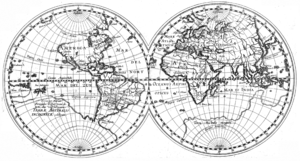
Pedro Fernandes de Queirós, né à Évora en 1565 et mort à Panamá en 1614, était un navigateur et un explorateur portugais au service de la royauté espagnole.